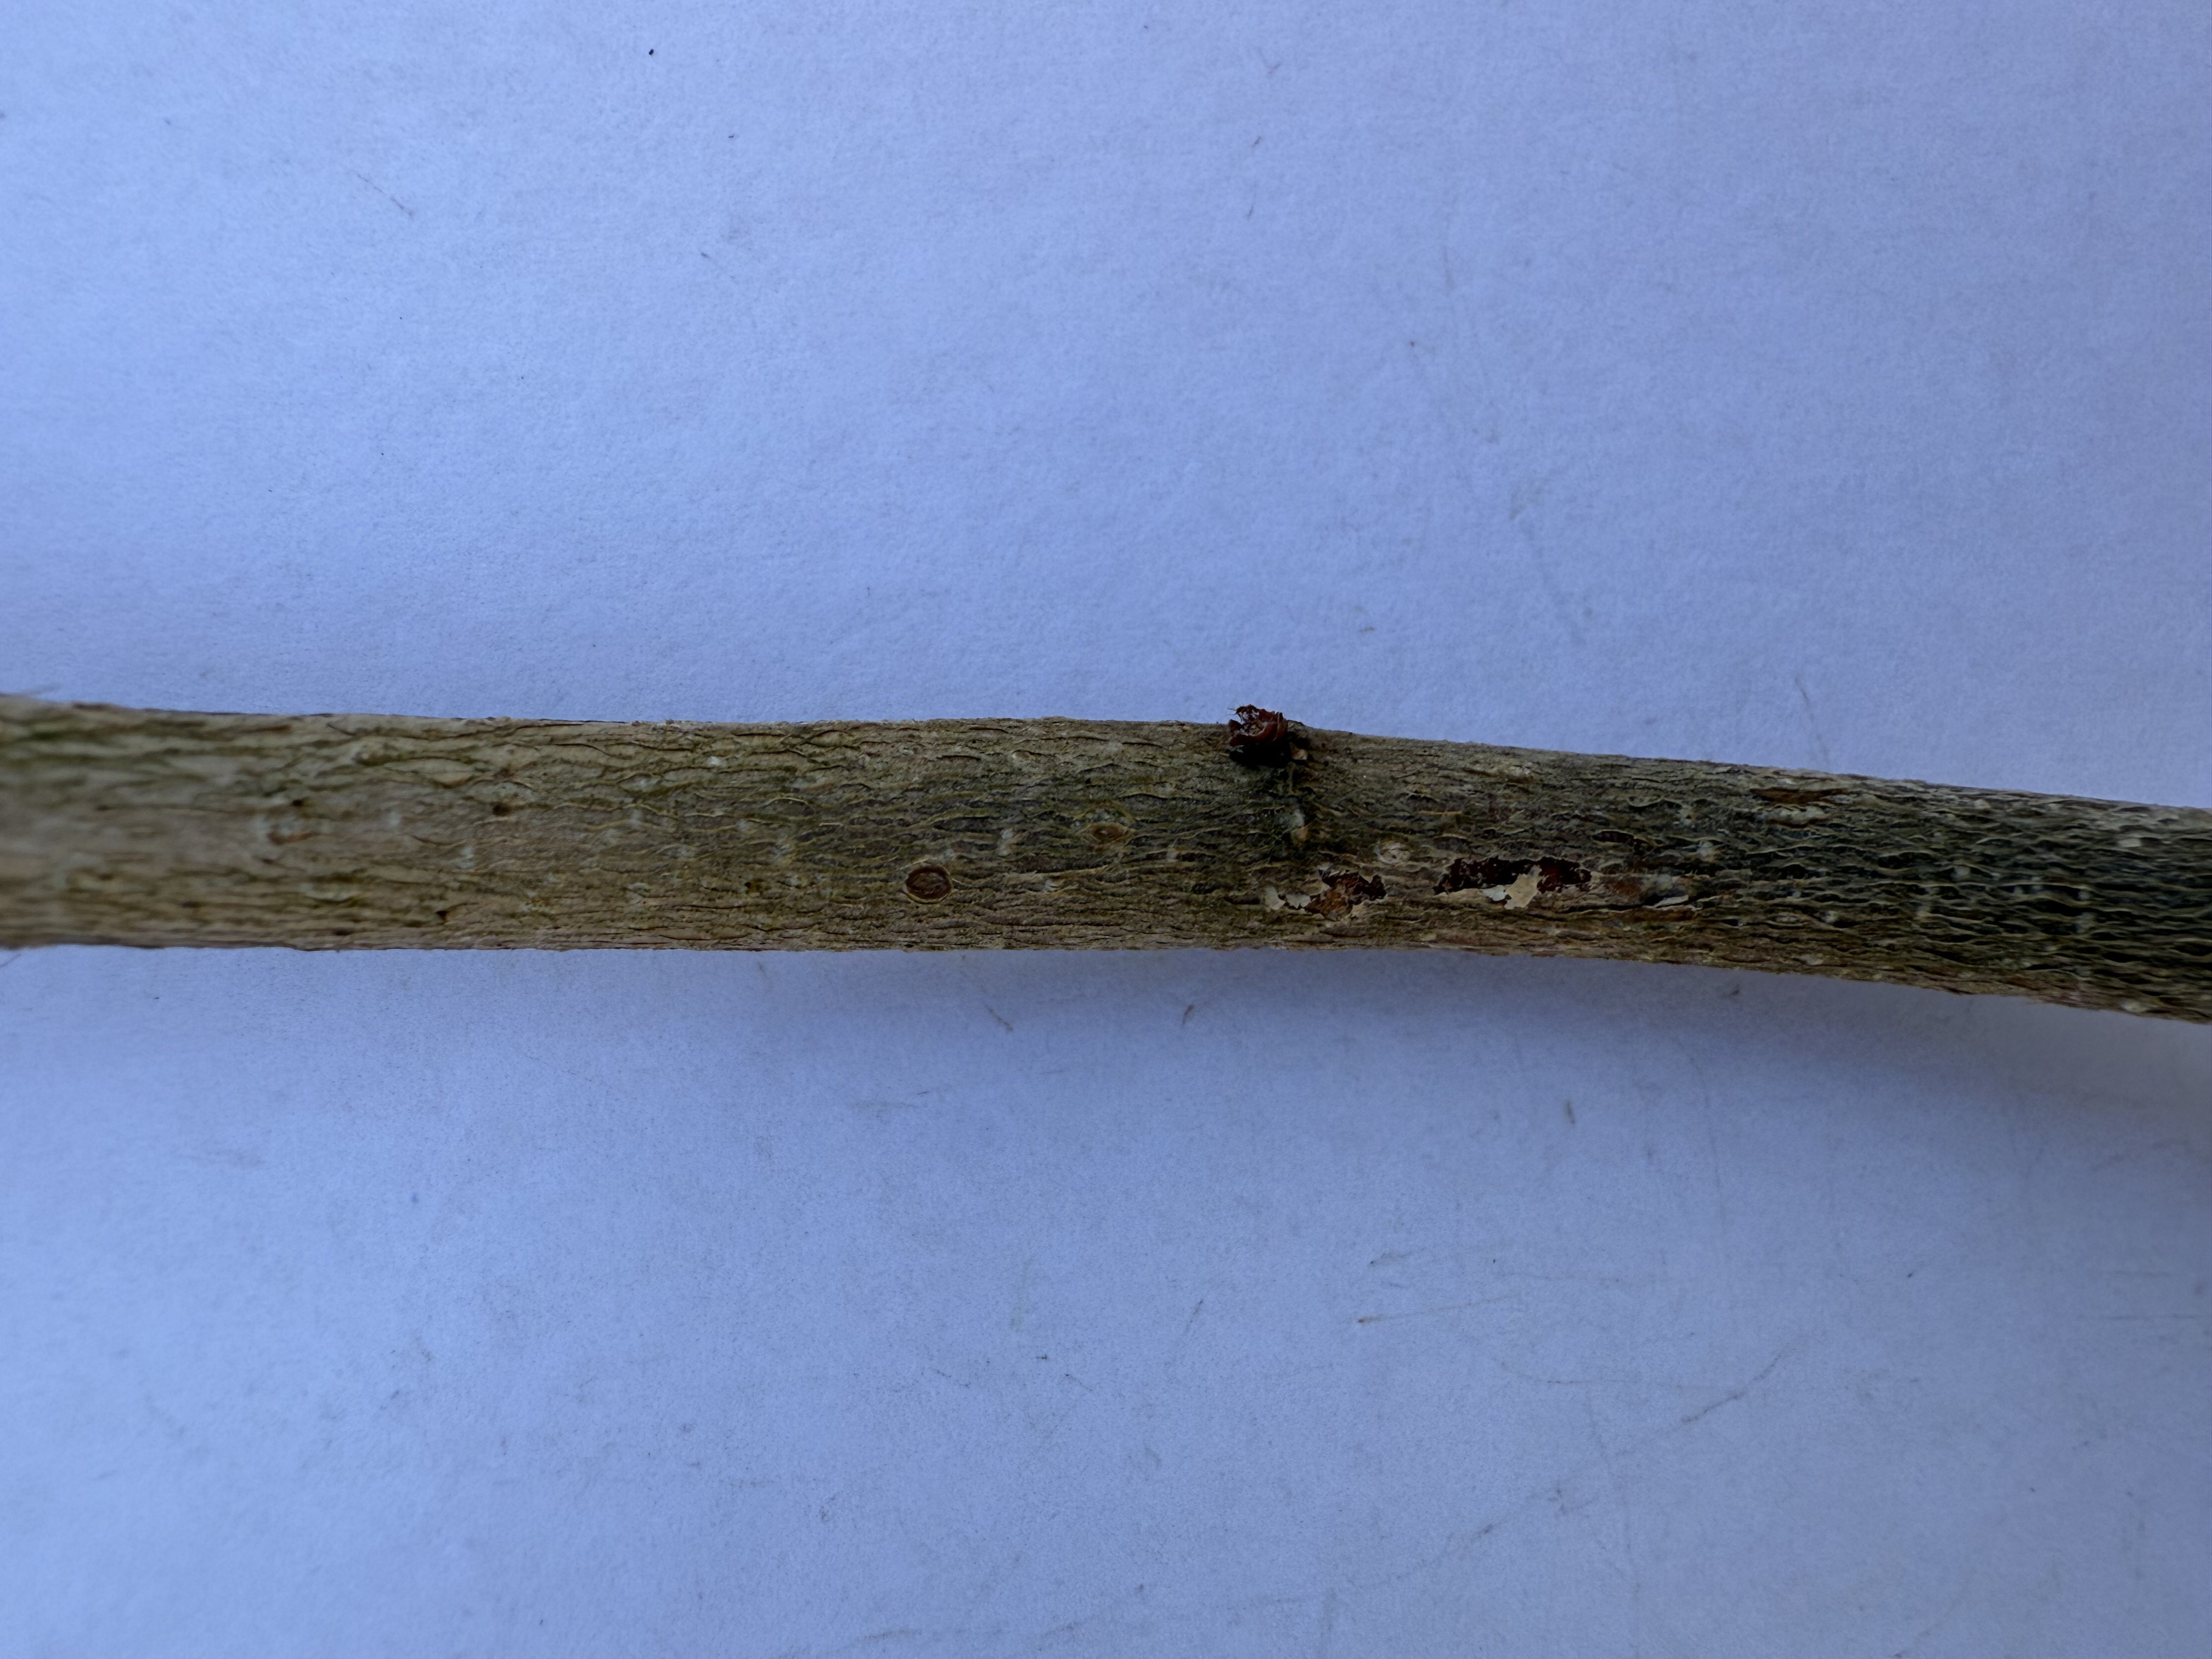
Variety: Hazelnut